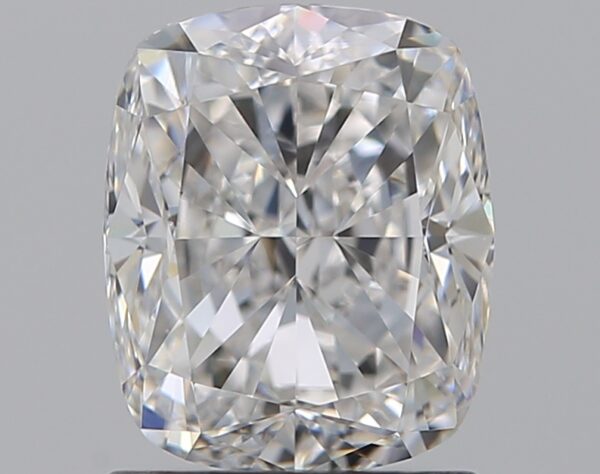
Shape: cushion
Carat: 1.51
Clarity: VS1
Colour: F
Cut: VG
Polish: EX
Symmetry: EX
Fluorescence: M
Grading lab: GIA
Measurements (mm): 6.98 x 5.79 x 4.15